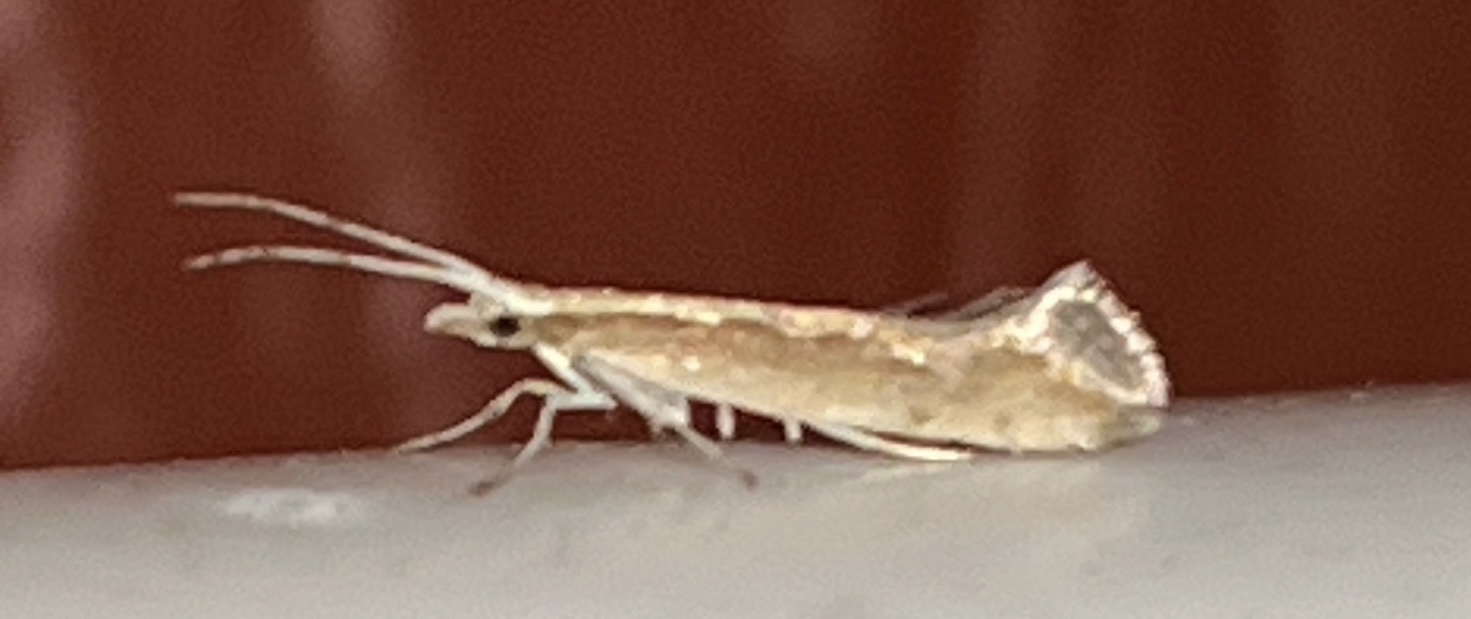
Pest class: diamondback_moth